Serenade

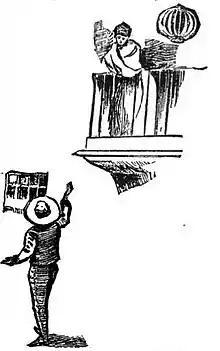
A young woman being serenaded by a man in the street below

In music, a serenade (also sometimes called a serenata, from the ) is a musical composition or performance delivered in honour of someone or something. Serenades are typically calm, light pieces of music. The term comes from the Italian word , which itself derives from the Latin . Sense influenced by Italian "sera" "evening", from Latin "sera", fem. of "serus" "late".